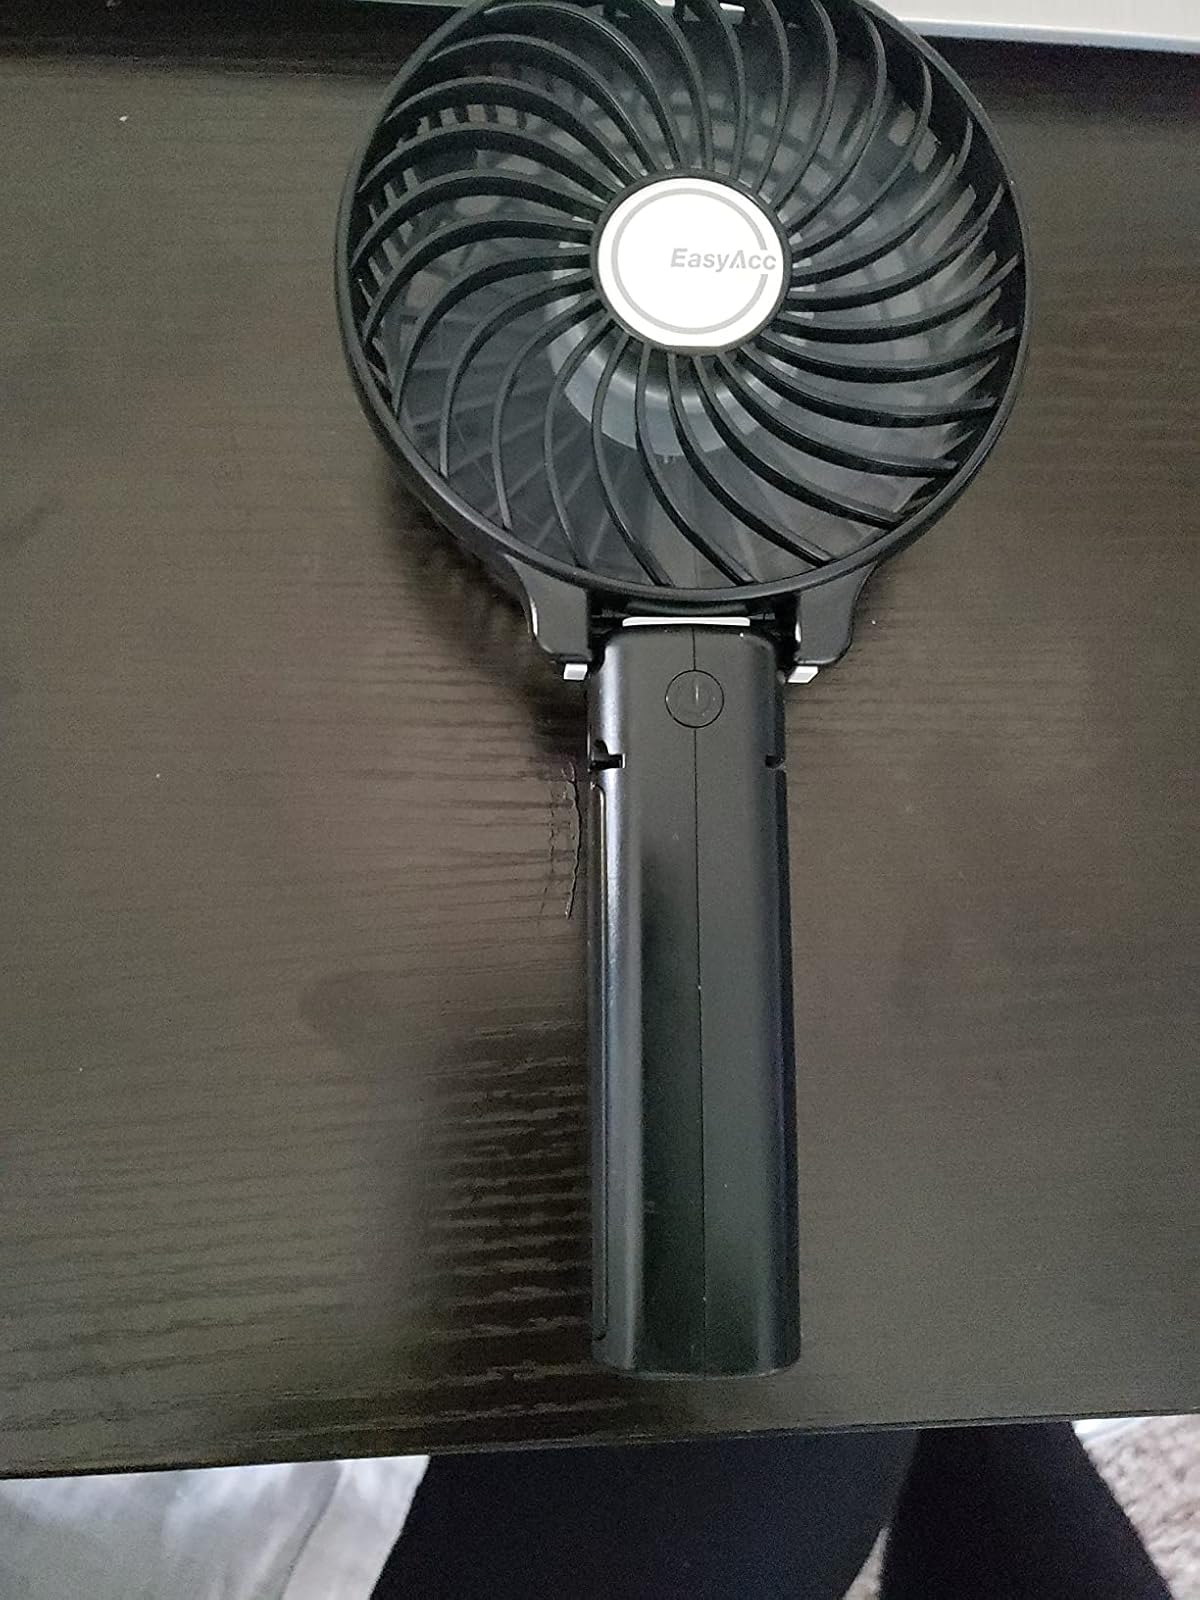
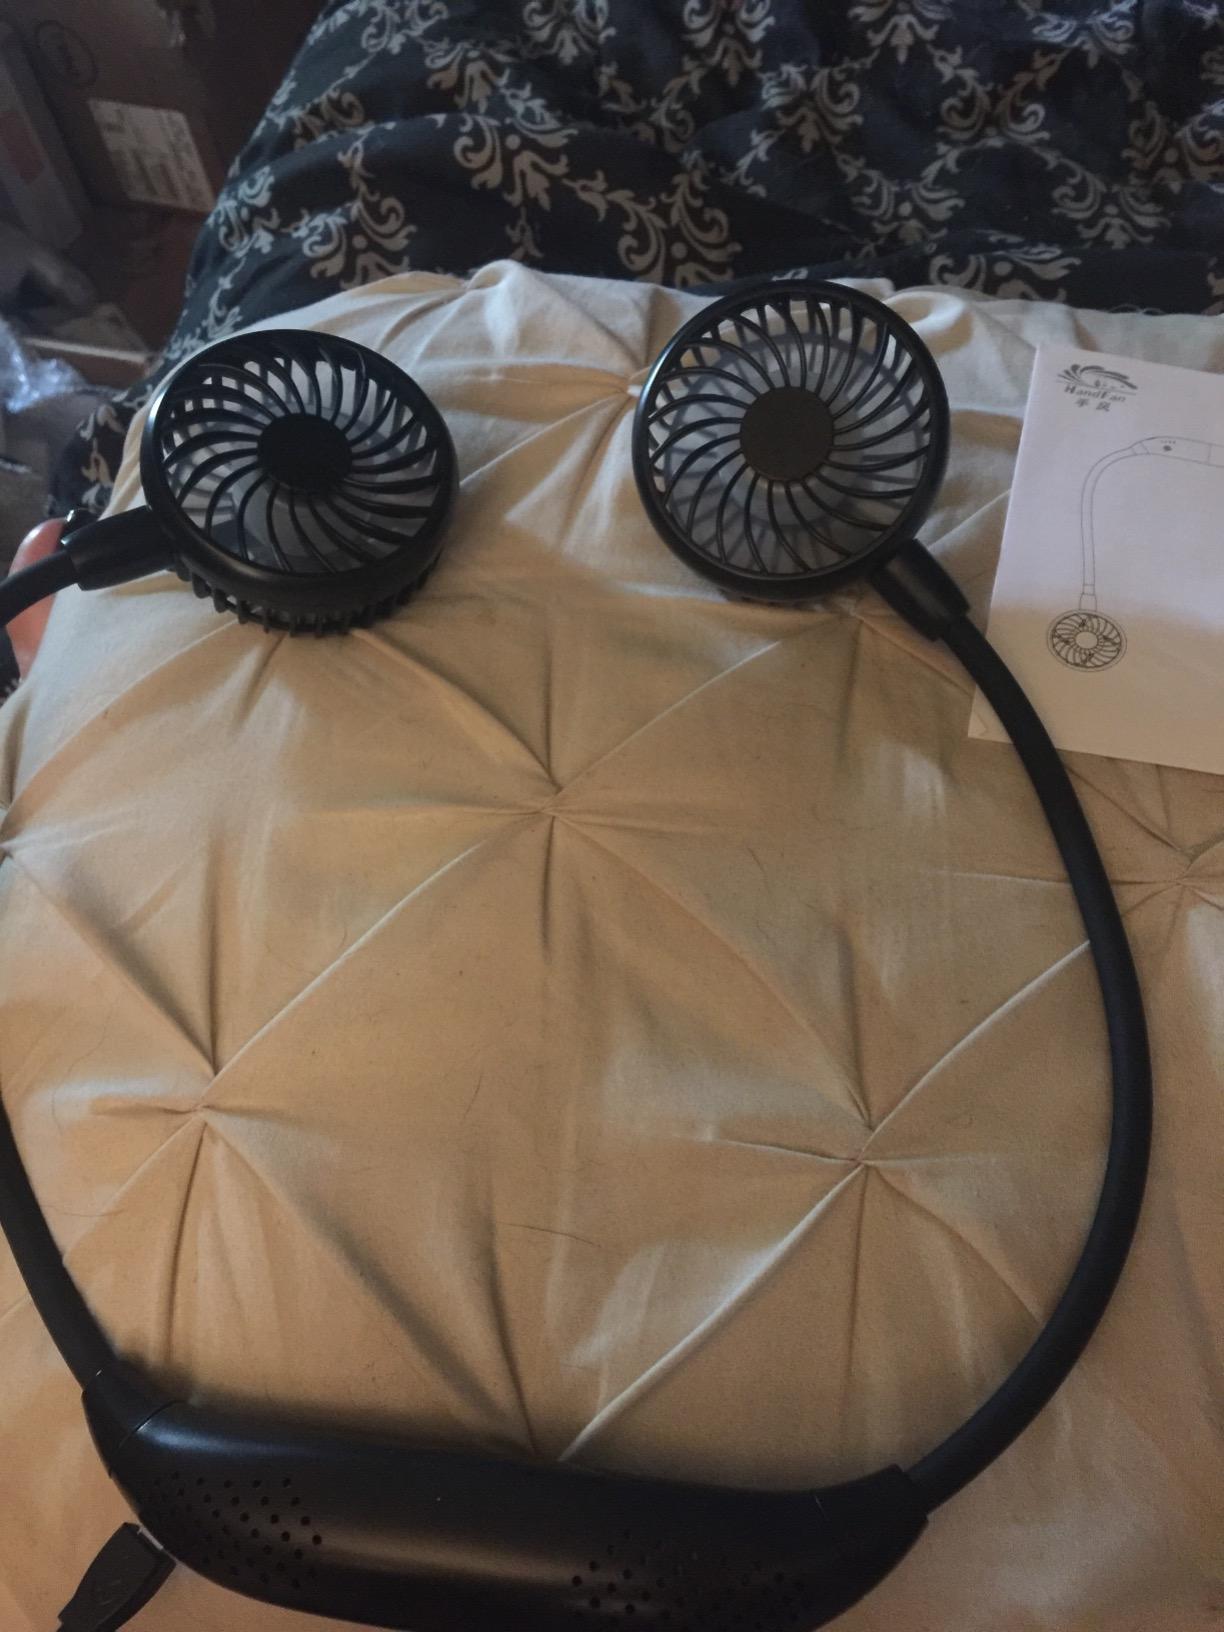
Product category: fan
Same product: no